Jim Mattis

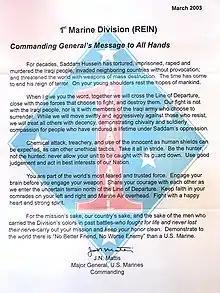
Letter written by Mattis on the eve of the 2003 invasion of Iraq, addressed to members of the 1st Marine Division

As a major general, Mattis commanded the 1st Marine Division during the 2003 invasion of Iraq and the Iraq War. Mattis played key roles in combat operations in Fallujah, including negotiation with the insurgent command inside the city during Operation Vigilant Resolve in April 2004, as well as participation in planning of the subsequent Operation Phantom Fury in November.